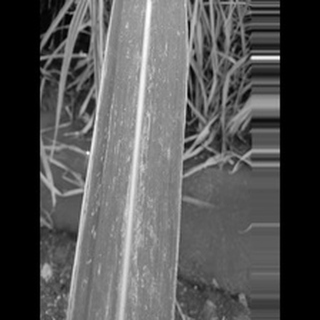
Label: sugarcane_rust